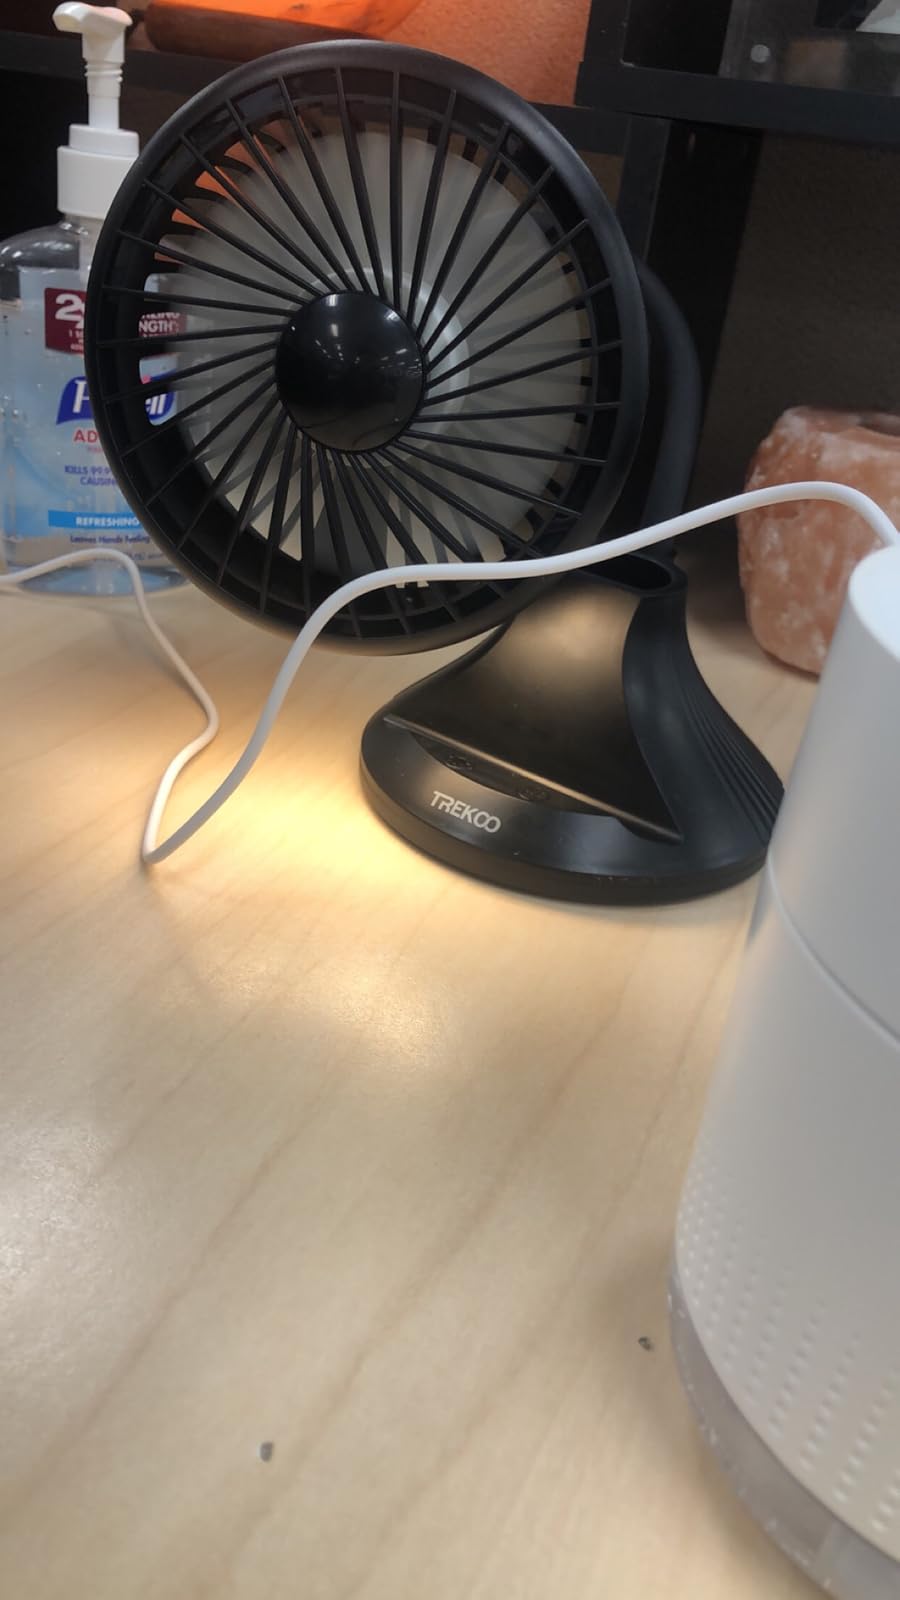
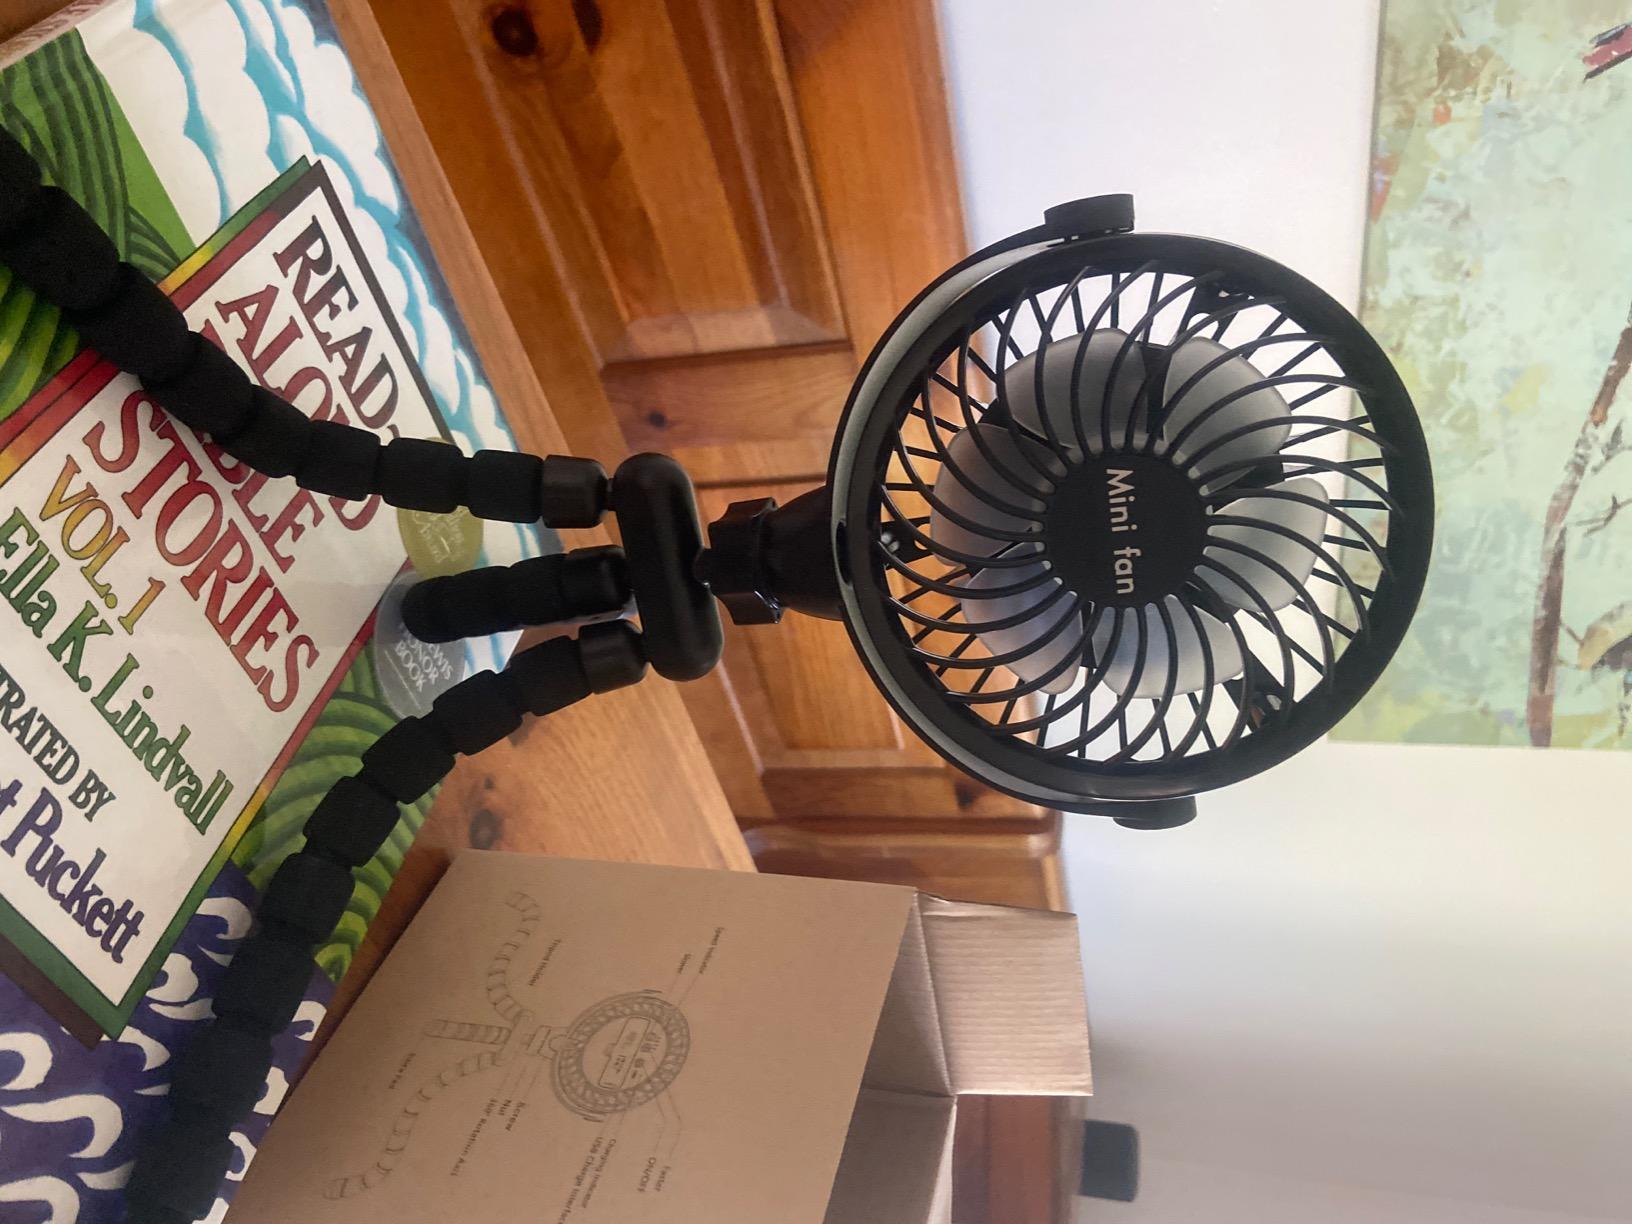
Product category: fan
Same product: no